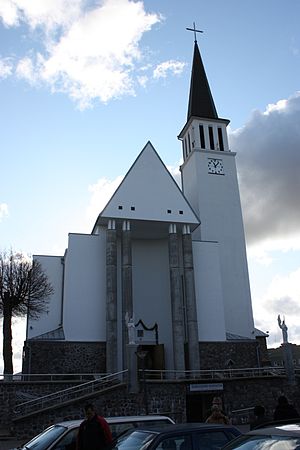
Gargždai
Gargždai er en by i det vestlige Litauen beliggende i Klaipėda apskritis, i Klaipėda distriktskommune, som Gargždai er hovedsæde for. Floden Minija løber gennem byen. Gargždai Stadion er det vigtigste stadion i byen.